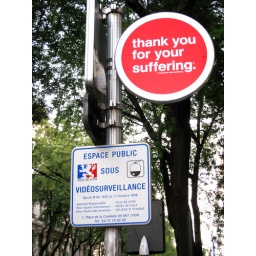
Fake road sign.The sign below says &amp;quot;Public space under video surveillance&amp;quot;